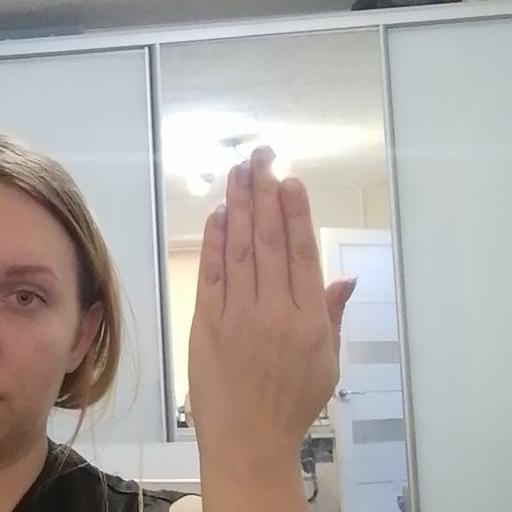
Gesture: stop_inverted